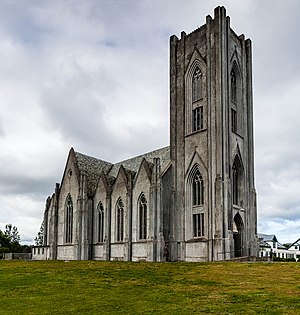
Landakotskirkja
Landakotskirkja
"Landakotskirkja er katedralen i det katolske stift i Reykjavík, Island. Den kaldes også Kristskirkja og ligger på en bakke vest for Reykjavík. Paven gav 1999 kirken æresbetegnelsen Basilika minor − latin for ""mindre basilika"".